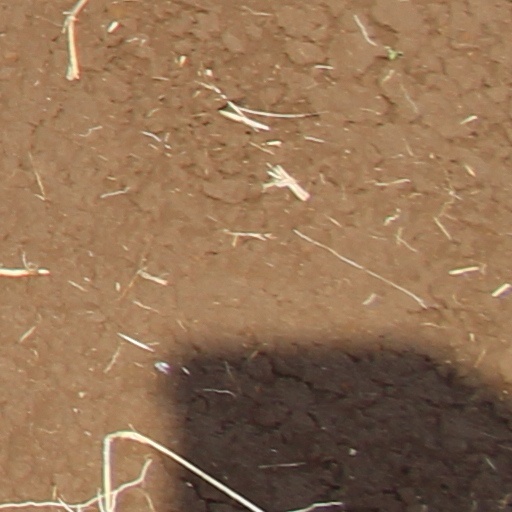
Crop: wheat